Arrast-Larrebieu

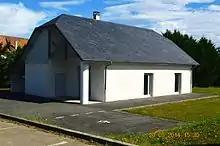
Arrast-Larrebieu Community Hall

The inhabitants of the commune are known as "Urrustoitars". The population data given in the table and graph below for 1836 and earlier refer to the former commune of Arrast.